Éliane Droubry

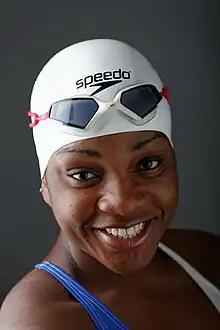

Éliane Dohi Droubry (born 24 November 1987) is an Ivorian international competition swimmer.